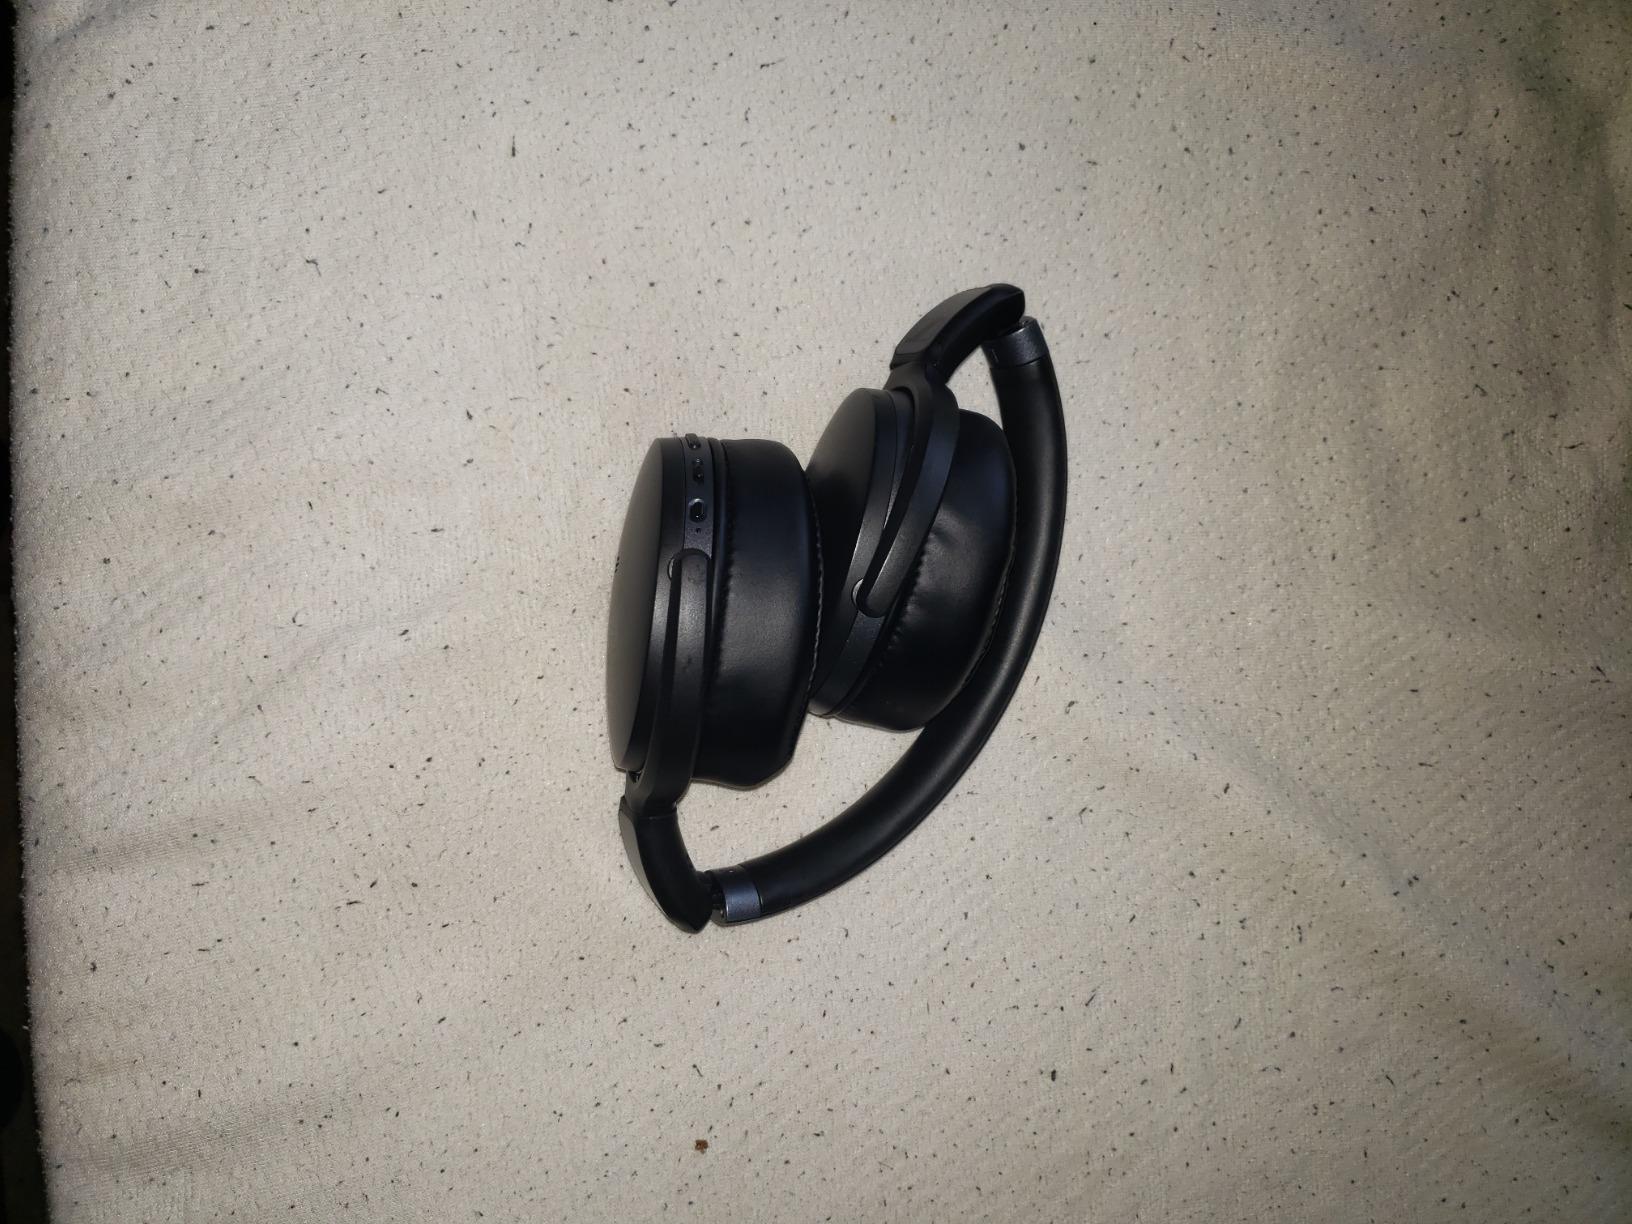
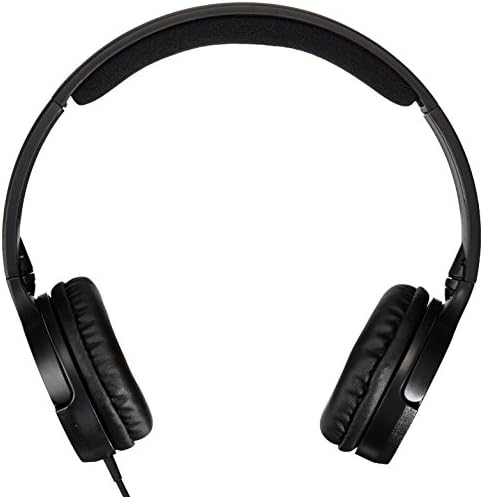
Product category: headphones
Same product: no